Brites de Almeida

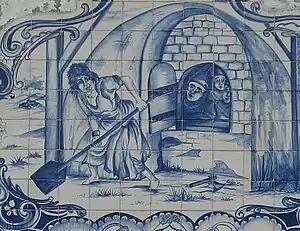
Azulejo tile image of Brites de Almeida killing Castilian soldiers

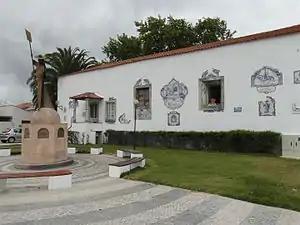
Statue of Brites de Almeida in Aljubarrota

Brites de Almeida, known as the Baker of Aljubarrota, is a legendary figure and Portuguese heroine whose name is associated with the victory of the Portuguese, against Castilian forces, at the Battle of Aljubarrota in 1385. The battle resulted in a decisive victory for the Portuguese, putting an end to Castilian ambitions to take over the Portuguese throne.